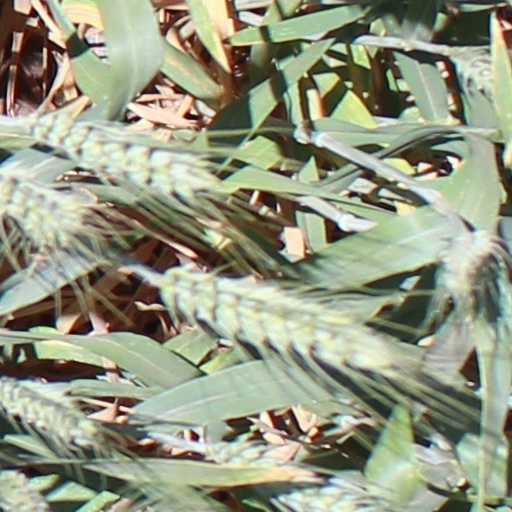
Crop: wheat